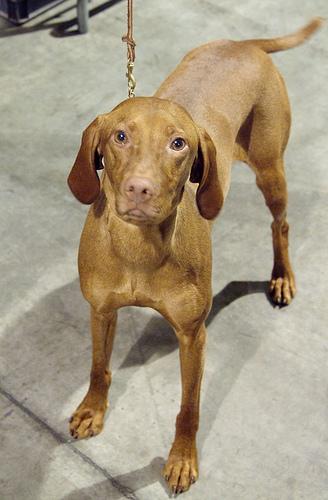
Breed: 210-n000048-vizsla